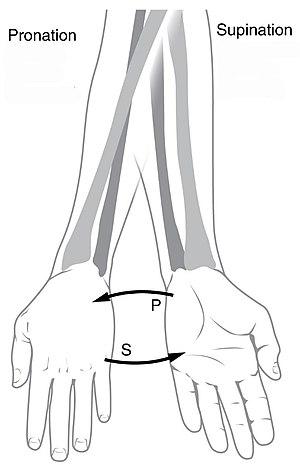
La supination est le mouvement de l'avant-bras et de la main dans lequel le radius tourne latéralement autour de son axe longitudinal de telle façon que la paume de la main s'oriente antérieurement et que le dos de la main s'oriente postérieurement.
Sankyo, littéralement « troisième principe », est une technique d'immobilisation en aïkido. elle repose sur la torsion du poignet de d'aite en hyper-pronation, et est également appelé de ce fait kote hineri.
Le membre supérieur est en pronation lorsque les paumes sont tournées vers l'arrière et le radius se trouve alors devant l'ulna. La position de référence en anatomie n'est pas cette position mais la supination qui correspond aux paumes tournées vers l'avant, le radius étant alors en position latérale et l'ulna en position médiale.